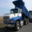
Label: truck